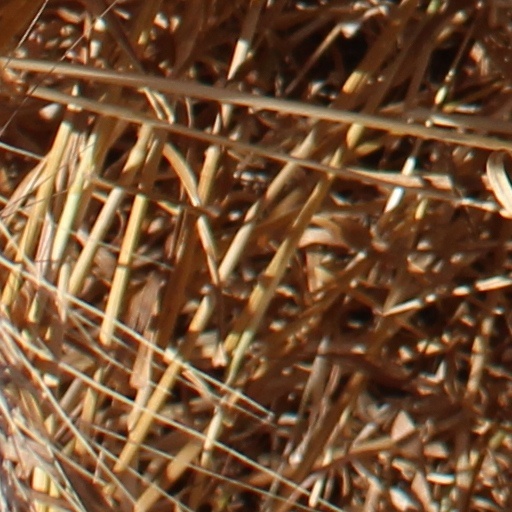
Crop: wheat